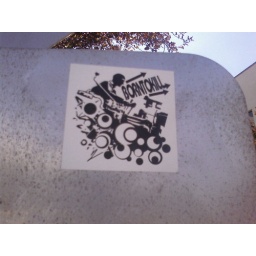
back of a street sign in SLC